Groucho Marx

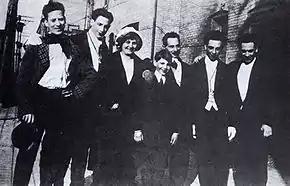
The only known photo of all five Marx brothers with their parents in New York City, 1915; from left: Groucho (aged 25), Gummo (aged 22), Minnie (mother), Zeppo (aged 14), Frenchie (father), Chico (aged 28), and Harpo (aged 27)

The Marx family was Jewish. Mother Miene "Minnie" Schoenberg, and her family came from Dornum in northern Germany when she was 16 years old. Father Simon "Sam" Marx, changed his name from Marrix, was called "Frenchie" by his sons throughout his life, because he and his family came from Alsace in France. Minnie's brother was Al Schoenberg, who shortened his name to Al Shean when he went into show business as half of Gallagher and Shean, a noted vaudeville act of the early 20th century. According to Marx, when Shean visited, he would throw the local waifs a few coins so that when he knocked at the door he would be surrounded by adoring fans. Marx and his brothers respected his opinions and asked him on several occasions to write some material for them.